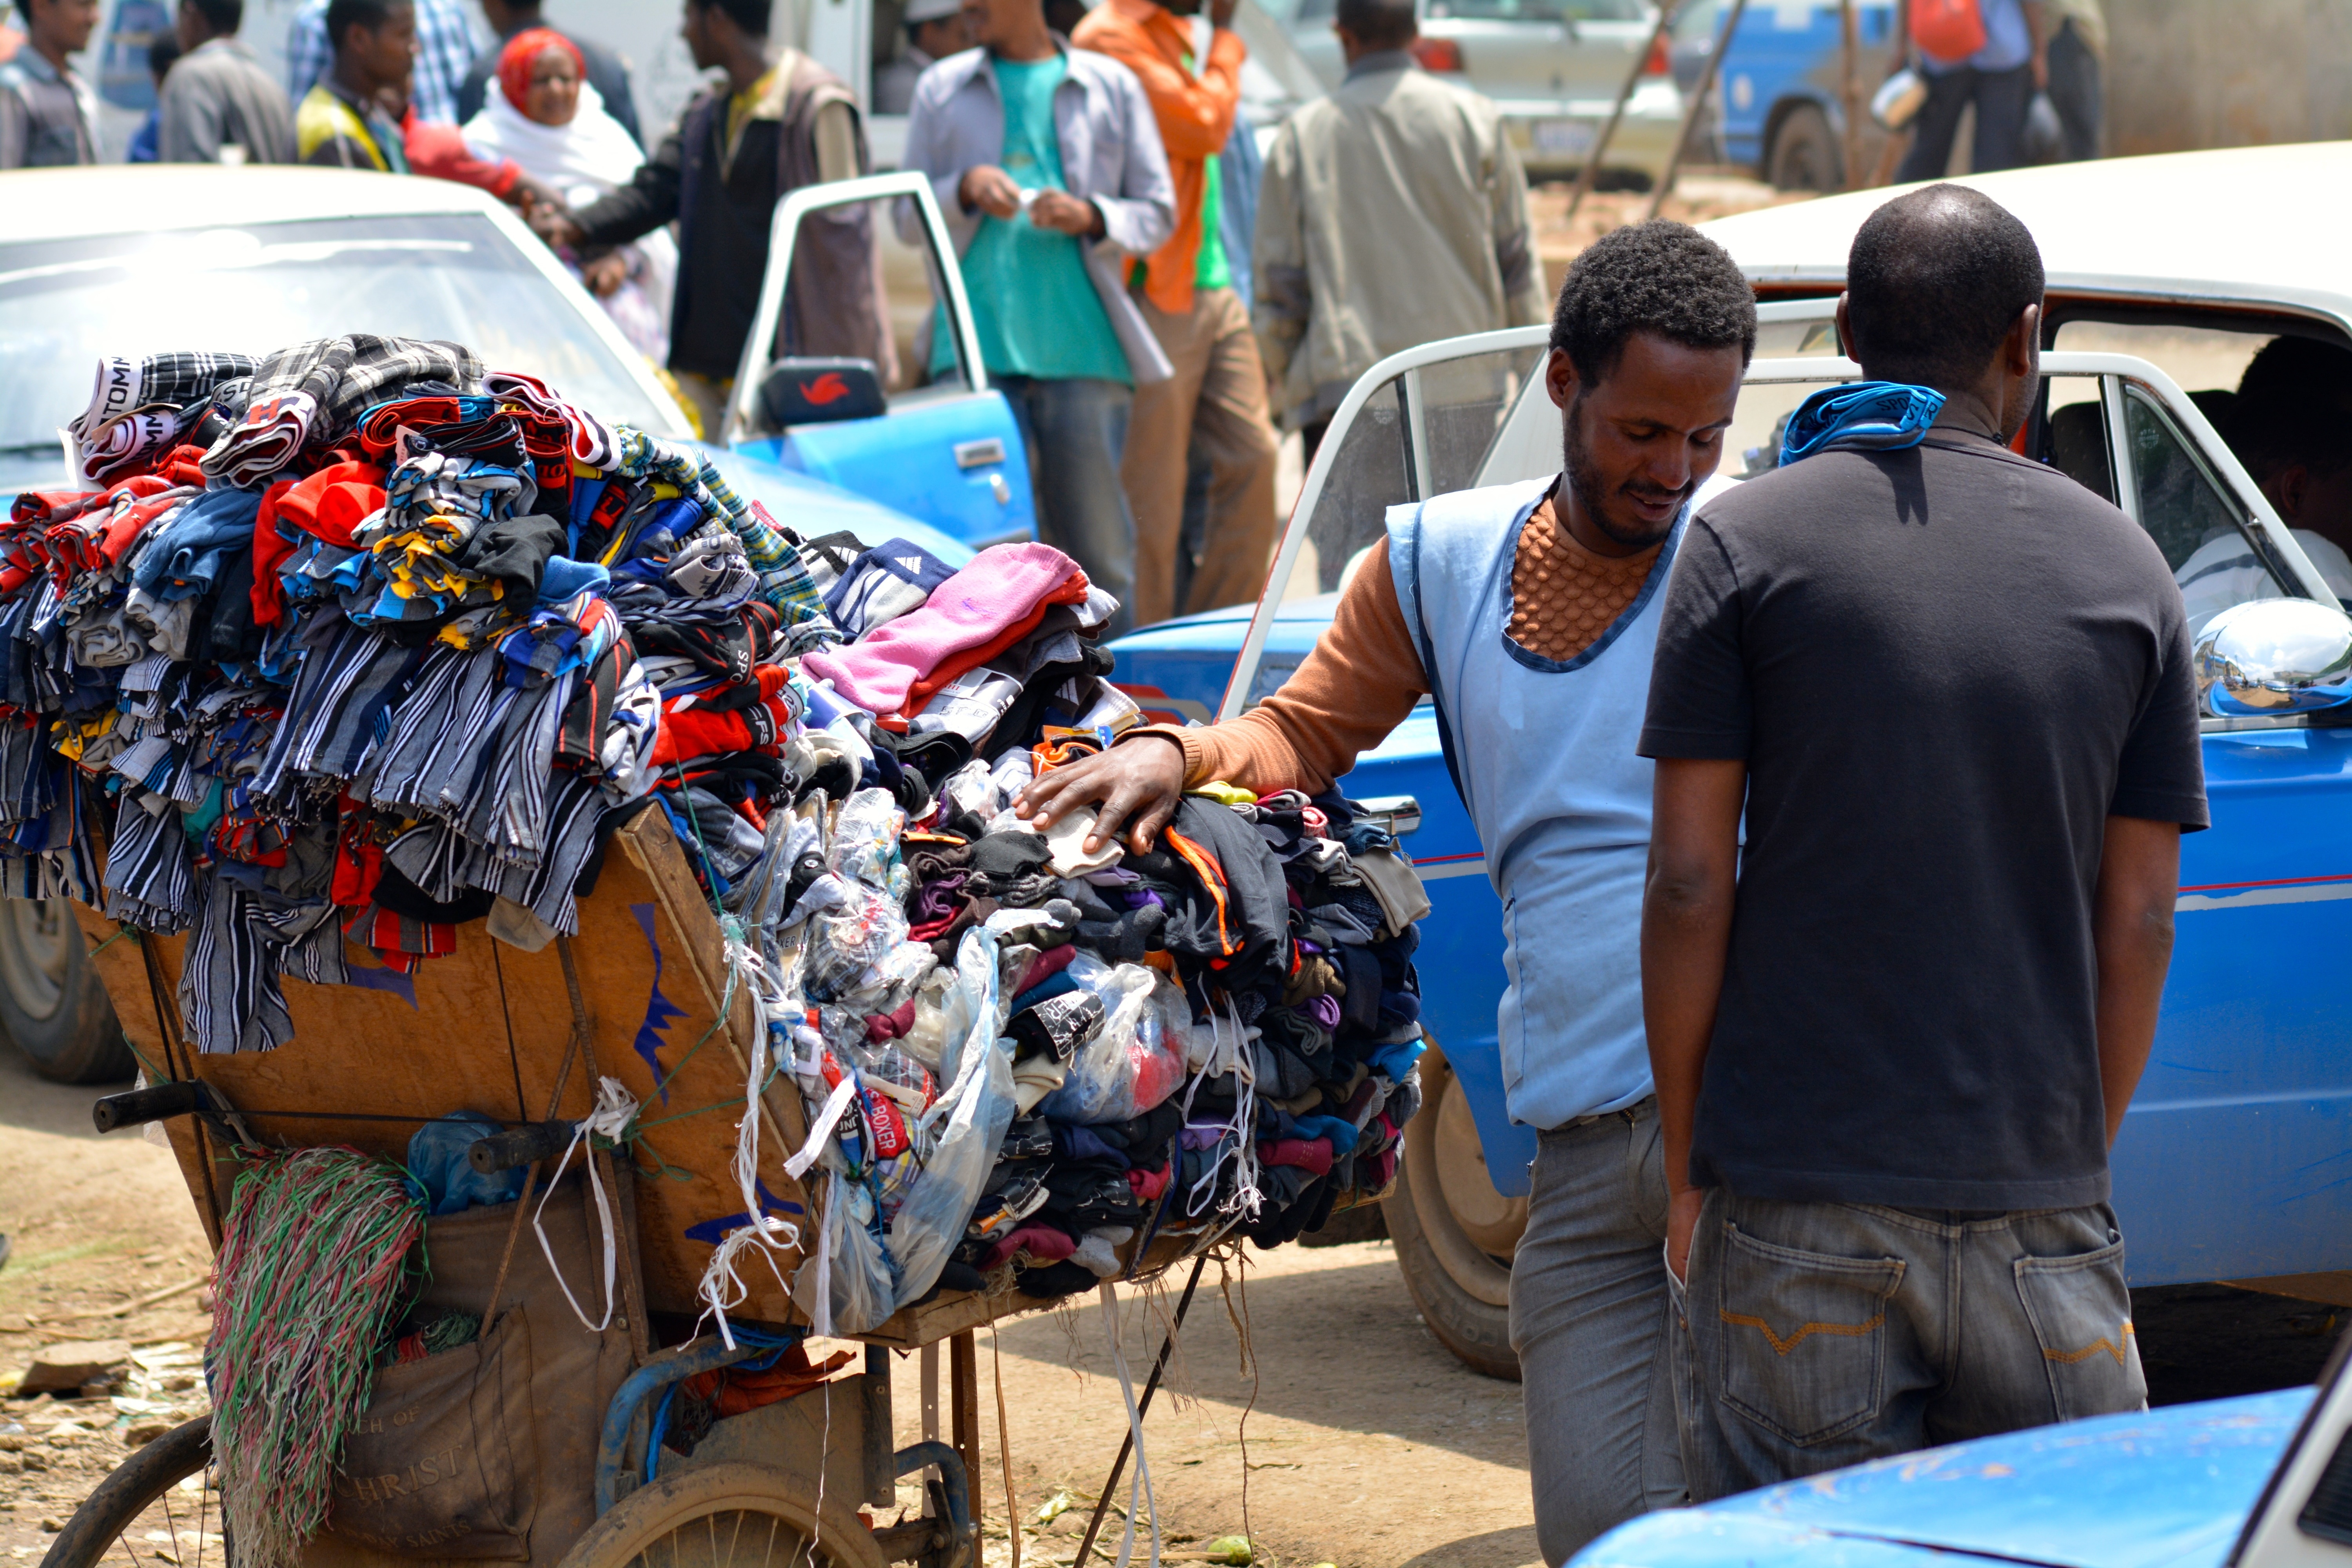
people, street, fruit, crowd, seller, african